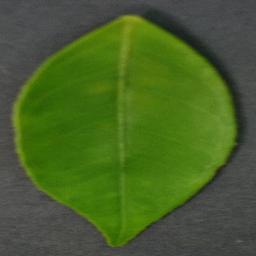
Label: Orange___Haunglongbing_(Citrus_greening)